The Black Seeds

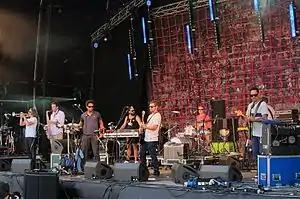
Performing in Leicester, August 2012

The Black Seeds are a reggae inspired musical group from Wellington, New Zealand. Their rocksteady song "One by One" became an international hit when it was played in top ranked TV series "Breaking Bad". Their music is a mixture of big beat funk, dub, afro music, pop, rock, soul, and roots reggae/ragga.